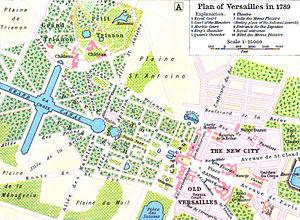
Le château de Versailles est un château et un monument historique français qui se situe à Versailles, dans les Yvelines, en France. Il fut la résidence des rois de France Louis XIV, Louis XV et Louis XVI. Le roi et la cour y résidèrent de façon permanente du 6 mai 1682 au 6 octobre 1789, à l'exception des années de la Régence de 1715 à 1723.
Versailles est une commune française, chef-lieu du département des Yvelines dans la région Île-de-France, mondialement connue pour son château ainsi que pour ses jardins, sites classés sous l’égide de l'UNESCO dans la liste du patrimoine mondial de l’humanité. D'après le recensement de 2015, la population de la ville est de 85 771 habitants.